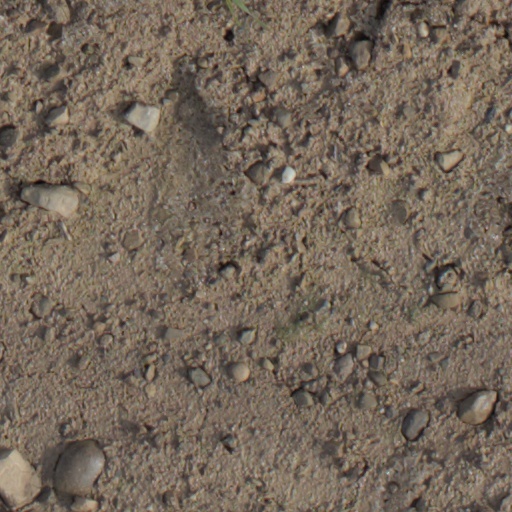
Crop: wheat